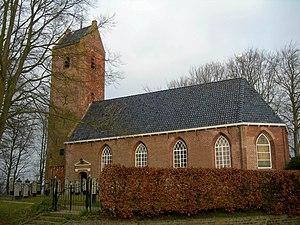
Twijzel est un village de la commune néerlandaise d'Achtkarspelen, dans la province de Frise.